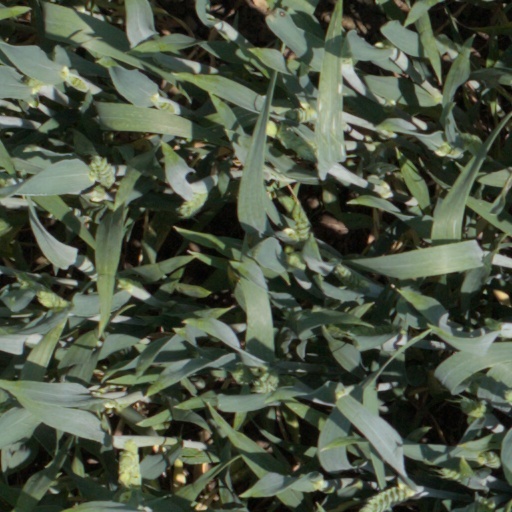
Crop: wheat